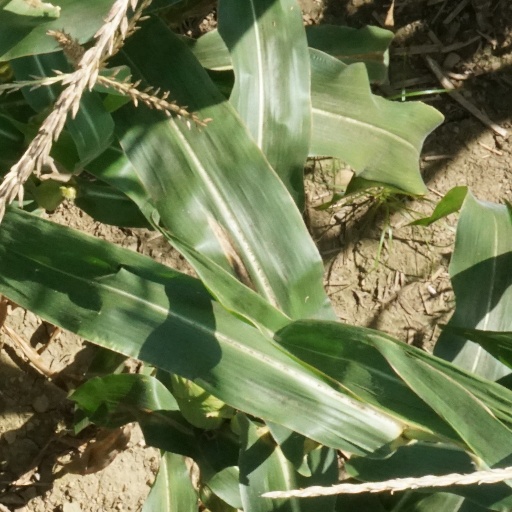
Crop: maize; corn